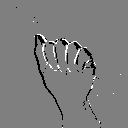
ASL letter: a